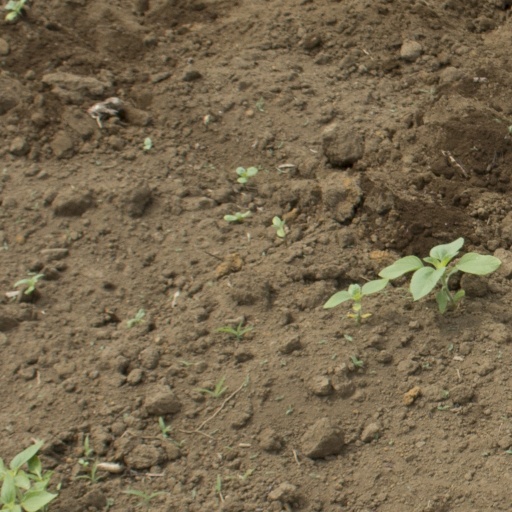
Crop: Jerusalem artichoke